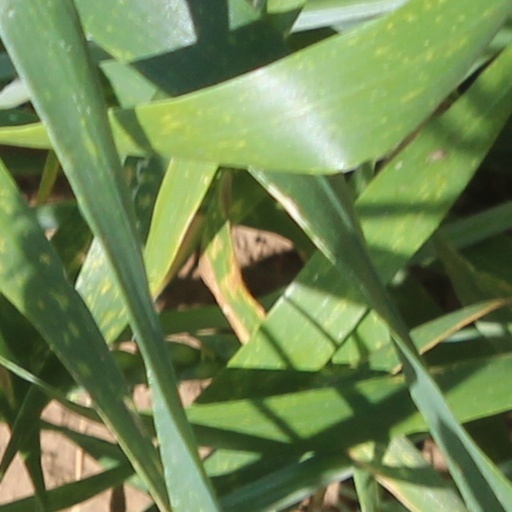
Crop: wheat